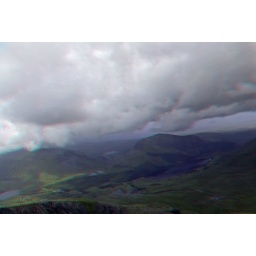
Descending Mount Snowdon in anaglyph 3D stereo red cyan glasses to view